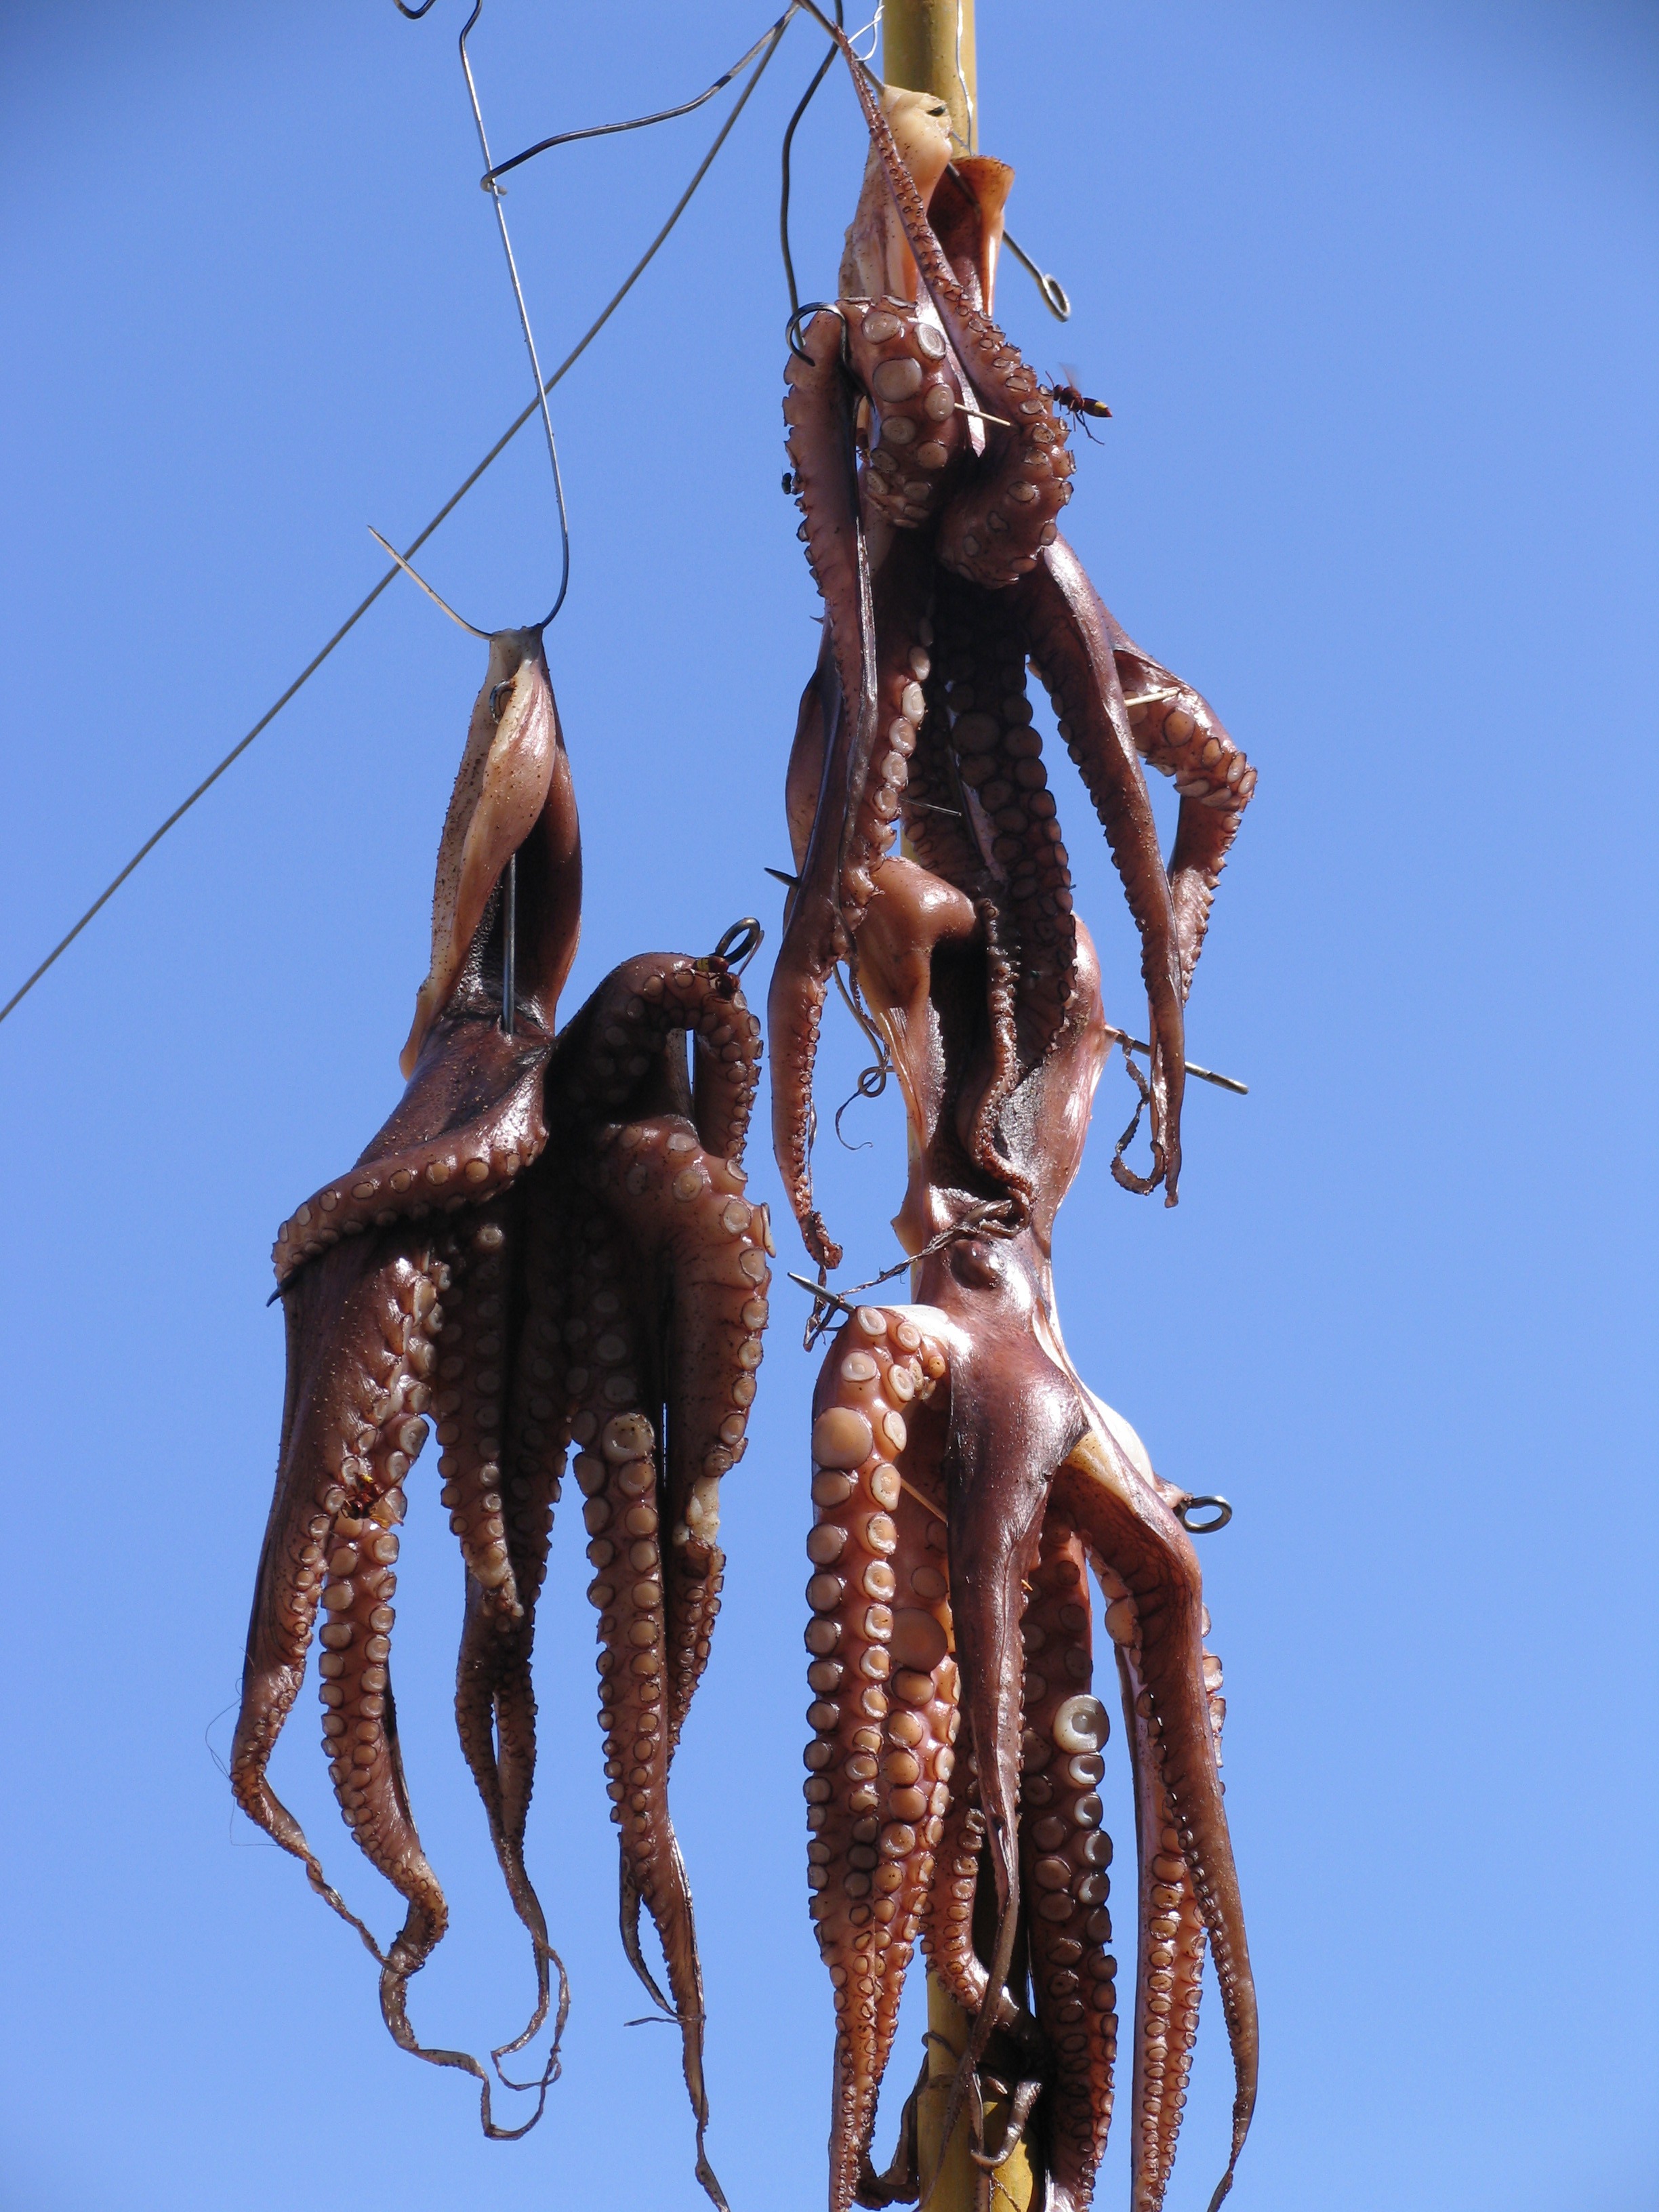
tree, plant, sky, dry, food, holiday, fish, squid, octopus, greece, hang, dried fish